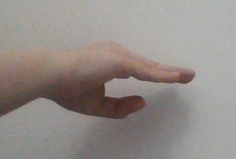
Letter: jeem